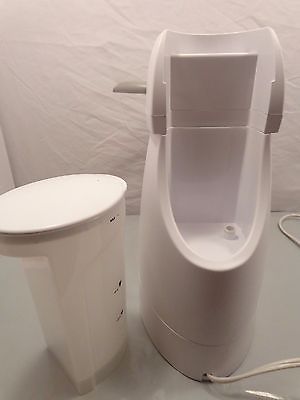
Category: coffee maker